Women in the French Resistance

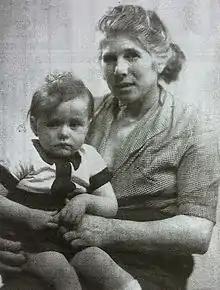
Delphine Aigle, French Resistance member in Romilly-sur-Seine, honoured with a plaque on her home after the end of the War.

Women in the French Resistance played an important role in the context of resistance against occupying German forces during World War II. Women represented 15 to 20% of the total number of French Resistance fighters within the country. Women also represented 15% of political deportations to Nazi concentration camps.